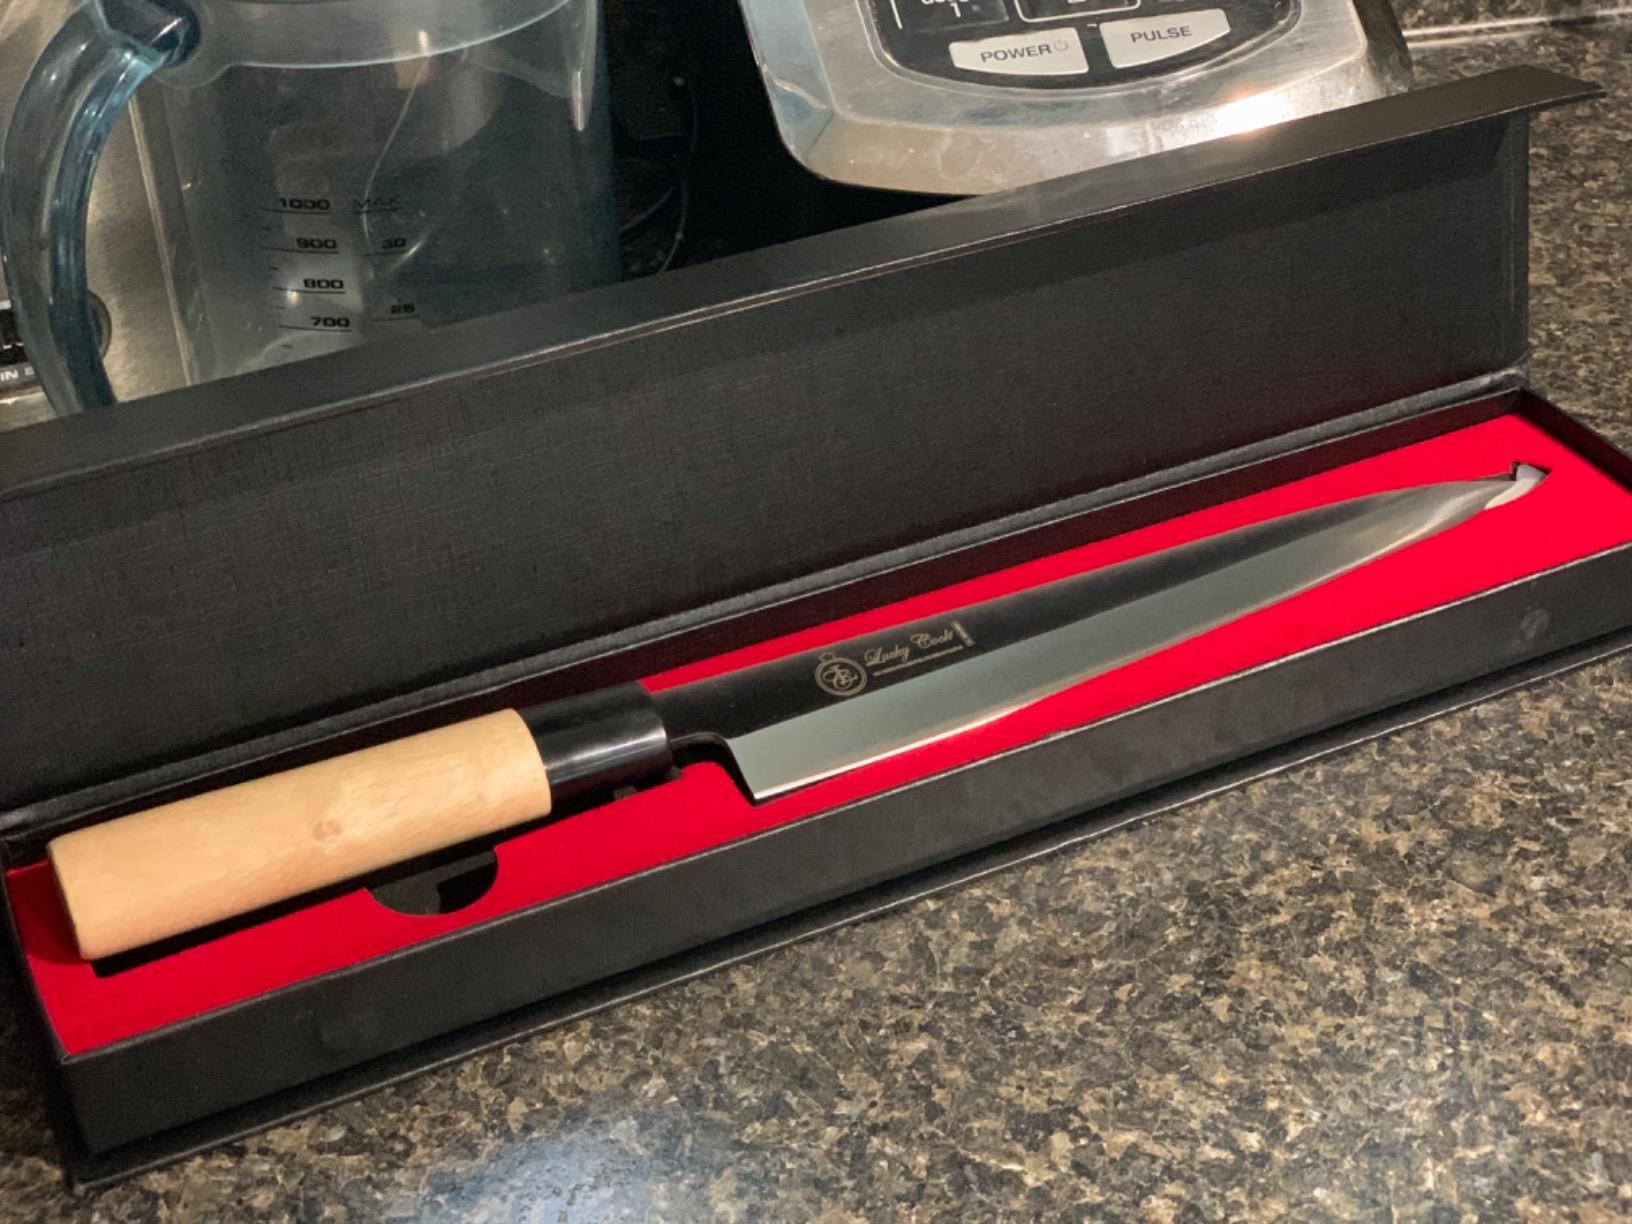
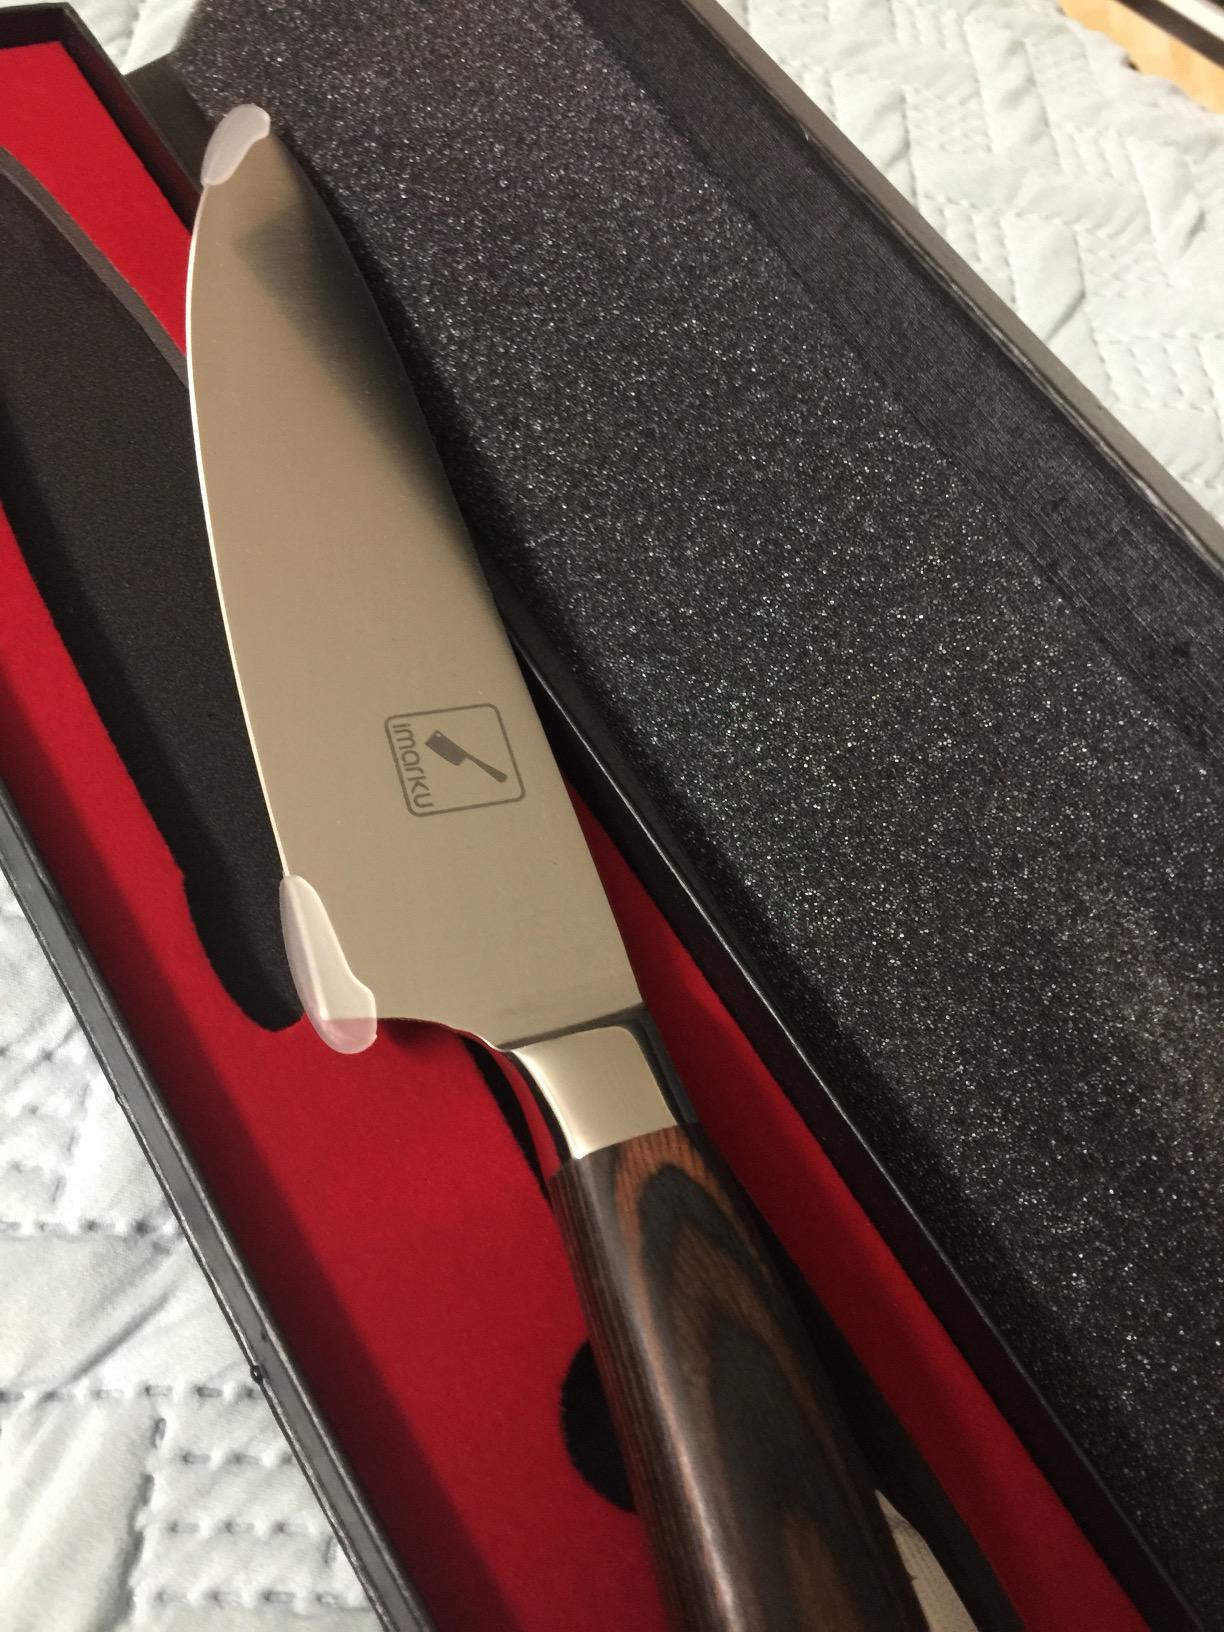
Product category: items_knife
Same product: no